Wolfram von Richthofen

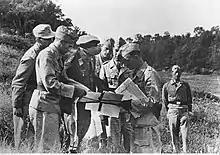
Richthofen studying maps on the Italian Front with other officers, May 1944. The officer on the right has the Afrikakorps armband.

Richthofen's experiences were to serve the Luftwaffe well in the long-term and he was leading proponent of army support aviation at this time. His own learning curve in the war highlighted several issues that a modern air force would have to overcome. The most important issues concerned tactical and operational level warfare. The Germans put a great deal of effort into developing close air support doctrine in the late 1930s. Tactically, Richthofen found little need to retain anti-aircraft artillery to defend airfields. He pushed "Flak" units into the frontline to bolster the artillery units. Rapid fire 20 mm calibres and 88 mm weapons were first used in Spain and their effectiveness was reported to Berlin. Soon this tactic became part of Luftwaffe doctrine.